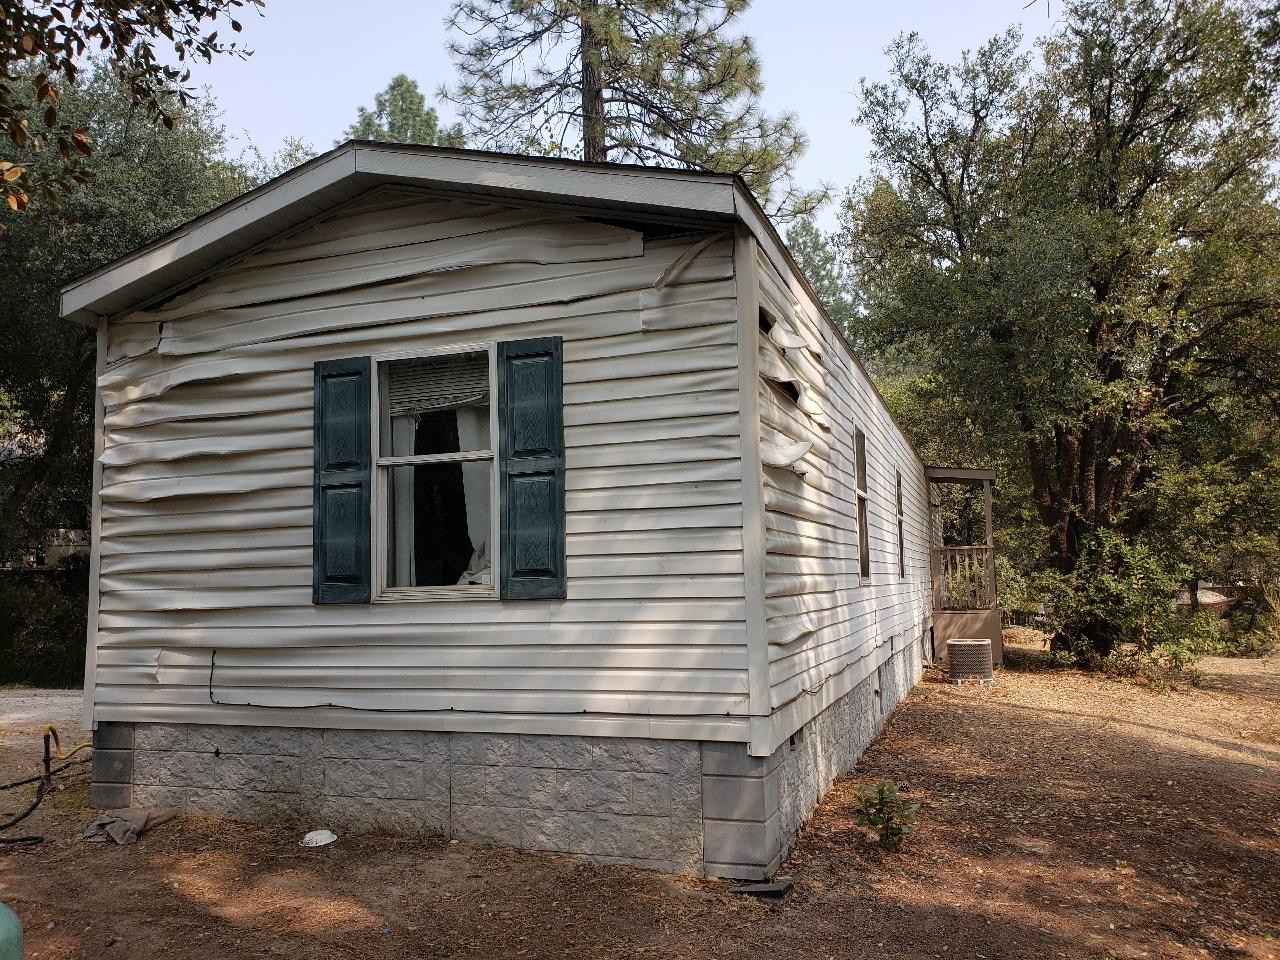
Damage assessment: affected